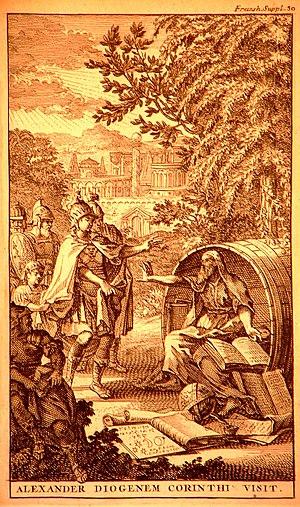
Alexandre le Grand qui bénéficie à travers l'histoire, les cultures et les religions d'une grande postérité, a été le sujet de très nombreuses œuvres d'art de l'Antiquité jusqu'à nos jours, faisant de lui l'une des principales figures politiques dans l'art occidental. La plupart des œuvres contemporaines ou originales ont disparu, même si de nombreuses copies ont été réalisées à l'époque romaine, particulièrement dans le domaine de la sculpture. Au Moyen Âge, dans la lignée du Roman d'Alexandre, l'épopée d'Alexandre s'incarnent dans de nombreuses publications littéraires pour devenir l'un des mythes les plus diffusés dans le temps et dans l'espace. À l'époque moderne, Alexandre est un thème privilégié dans la peinture. De nos jours il fait partie de la culture populaire en tant que sujet de romans historiques, de chansons ou de jeux vidéo.